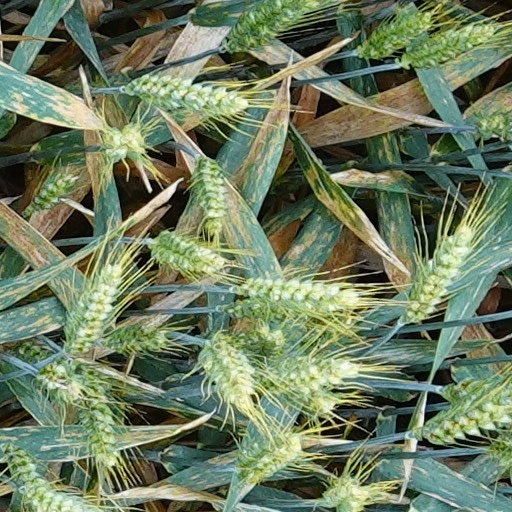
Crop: wheat